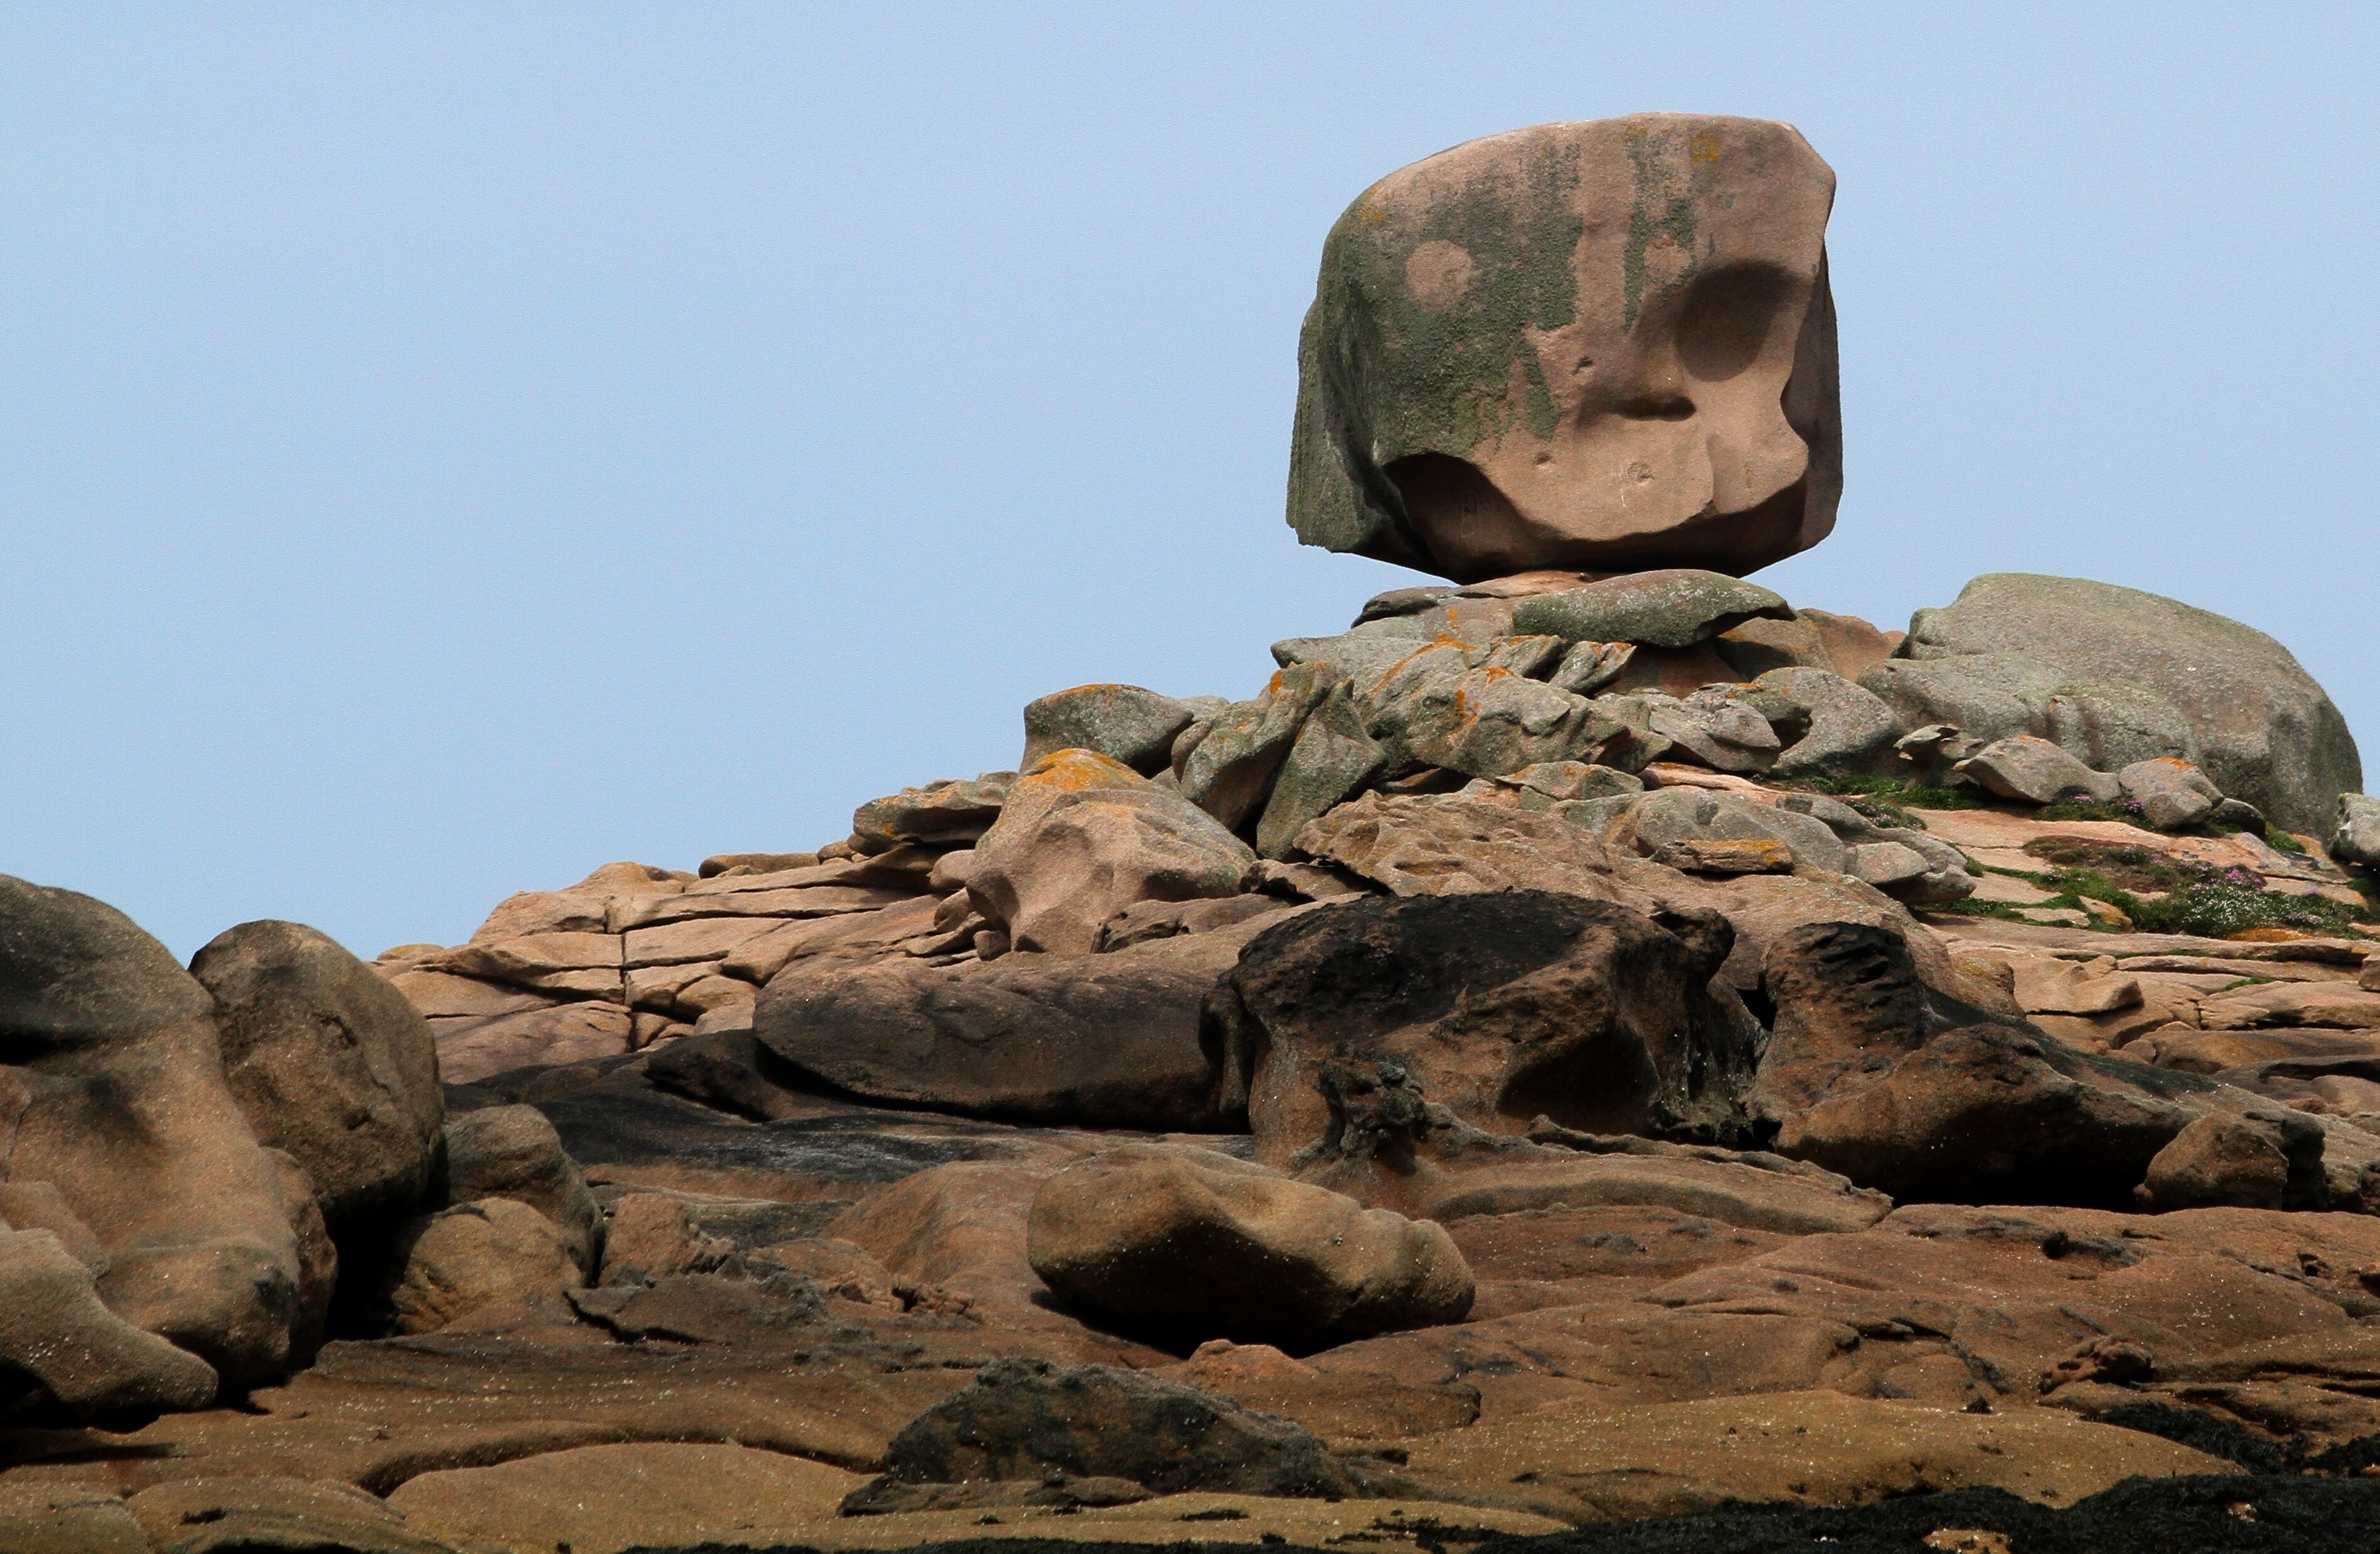
sand, rock, wilderness, mountain, wood, monument, statue, terrain, material, sculpture, art, geology, temple, pebbles, boulder, granite, monolith, brittany, brittany coast, ancient history